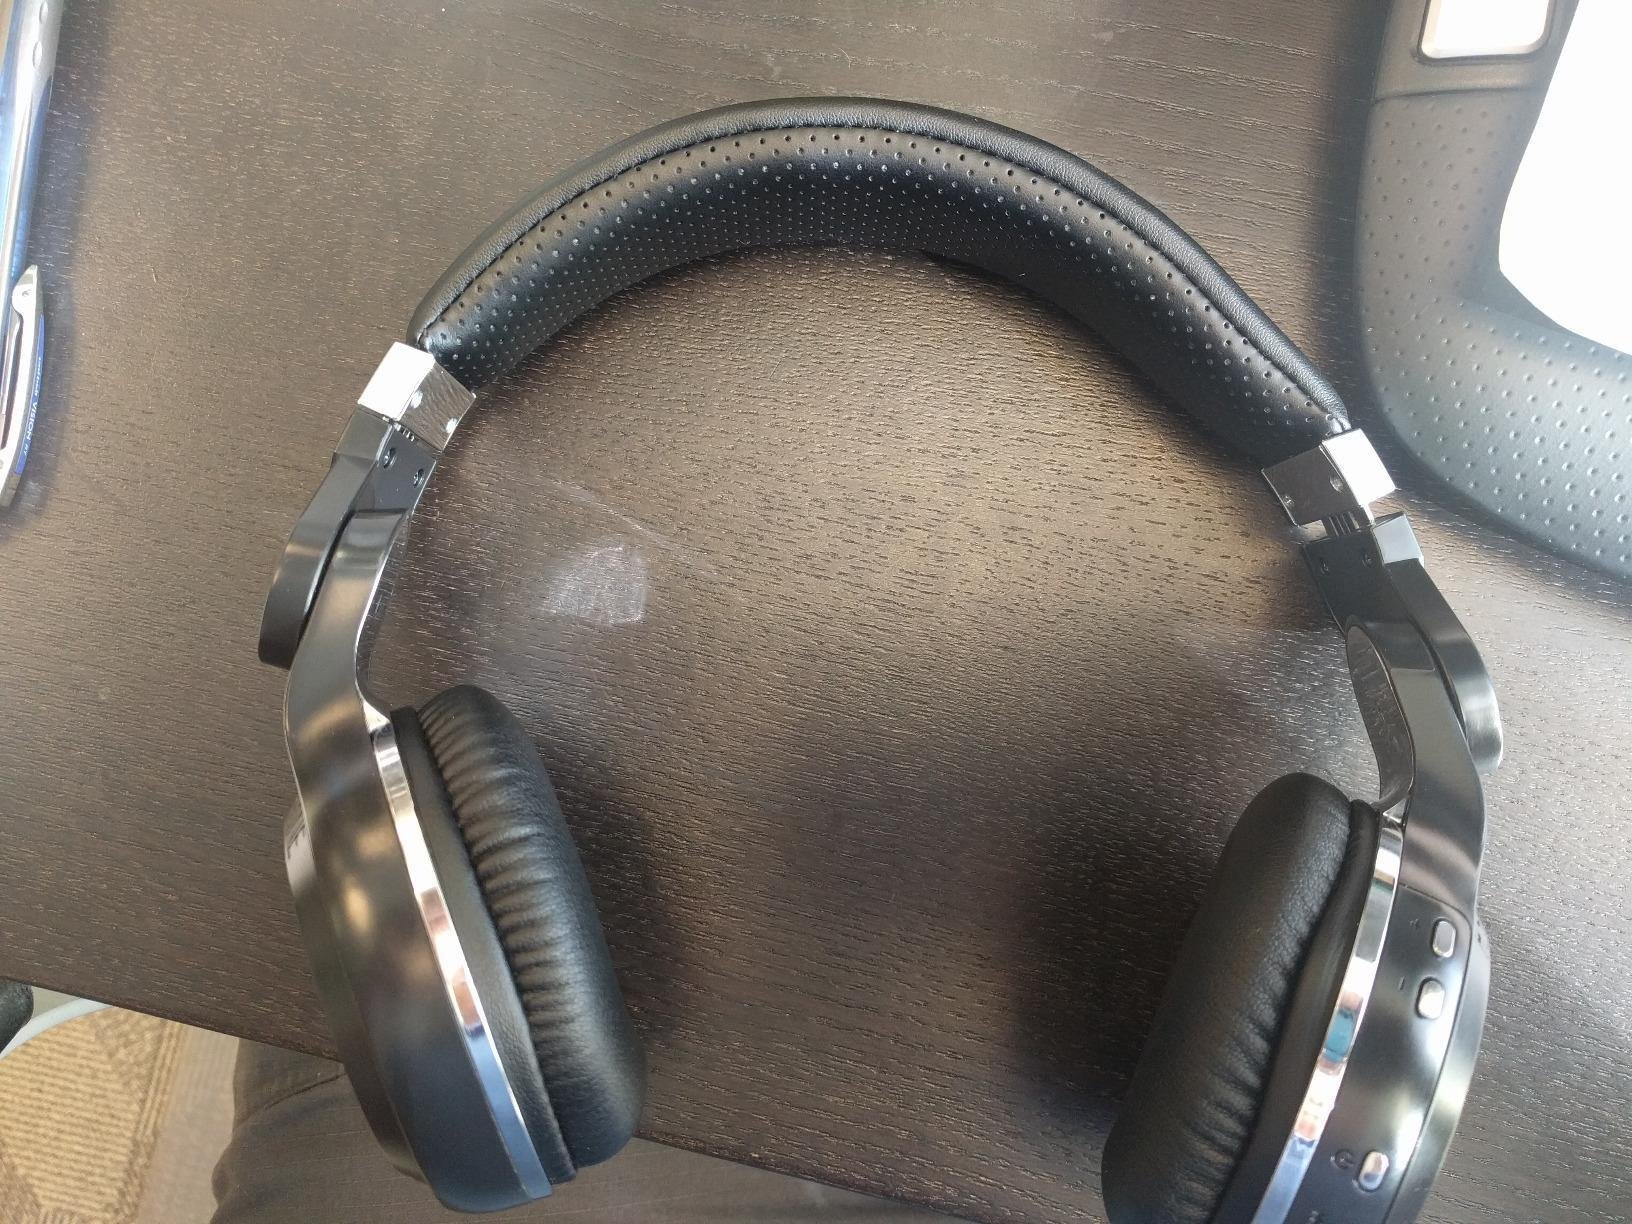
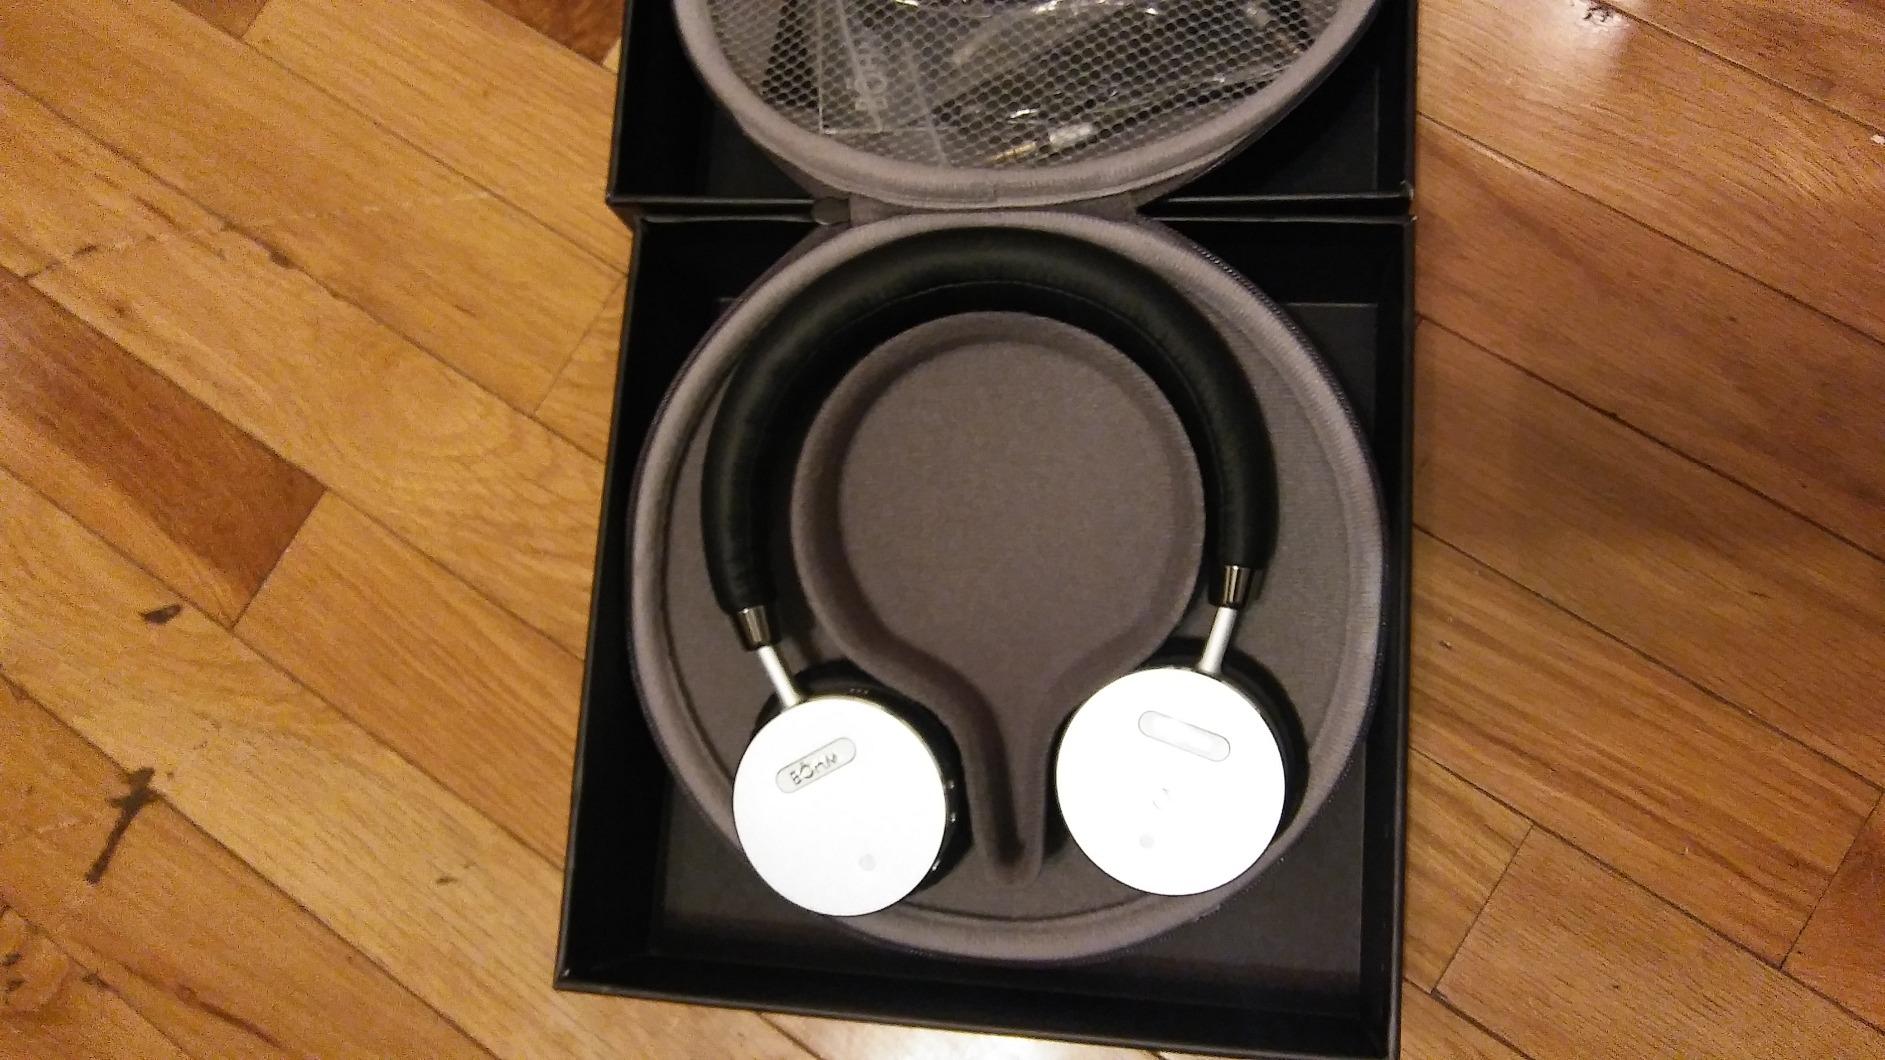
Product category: headphones
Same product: no